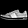
Label: Sneaker